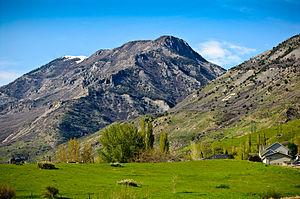
Lindon est une ville située dans le Comté d'Utah dans l’Utah aux États-Unis. La population s'élevait à 10 070 habitants lors du recensement de 2010.
Pleasant Grove, aussi connue sous le nom de Utah's City of Trees, est une ville dans le Comté d'Utah de l’État de l'Utah aux États-Unis. Elle fait partie du Provo–Orem metropolitan area de Provo-Orem. La population était de 33 509 habitants lors du recensement de 2010.